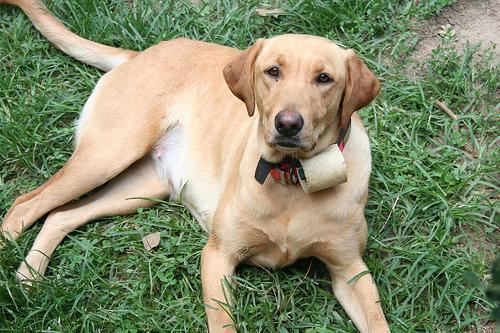
Labrador_retriever